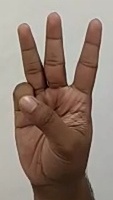
ASL sign: 6